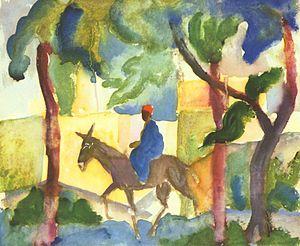
August Macke, né le 3 janvier 1887 à Meschede, mort le 26 septembre 1914 à Perthes-lès-Hurlus, est un peintre expressionniste allemand.
Souain-Perthes-lès-Hurlus est une commune française, située dans le département de la Marne en région Grand Est.